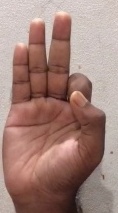
ASL sign: F